Codex Argenteus

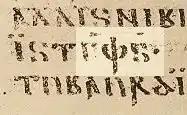
Detail of the , Matthew , a scan of the 1927 facsimile edition. The highlighted section is an abbreviation of the Gothic cognate of "God".

The manuscript is written in an uncial script in the Gothic alphabet, reportedly created by Ulfilas. The script is very uniform, so much so that it has been suggested that it was made with stamps. However, two hands have been identified: one hand in the Gospels of Matthew and John and another in the Gospels of Mark and Luke. The illumination is limited to a few large, framed initials and, at the bottom of each page, a silver arcade which encloses the monograms of the four evangelists.